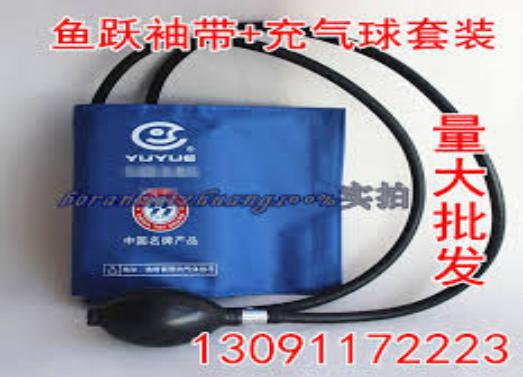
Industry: Medical